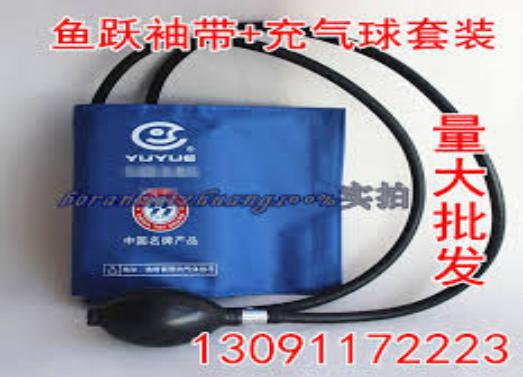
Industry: Medical